Nuits d'été & La damoiselle élue

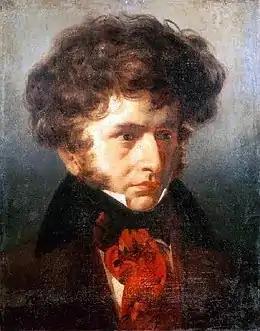
Hector Berlioz in 1832

John Warrack reviewed the album on LP in "Gramophone" in February 1985, comparing Frederica von Stade's "Les nuits d'été" with performances by Janet Baker, Régine Crespin and Jessye Norman, and her "La damoiselle élue" with performances by Ileana Cotrubas and Barbara Hendricks. Von Stade, he wrote, sounded slightly uncomfortable on her new recording. She was a distinguished artist, and she had the intellect and perspicacity to appreciate the diversity of the music that she was presenting. But her programme had confronted her with problems that she had been unable to solve satisfactorily.